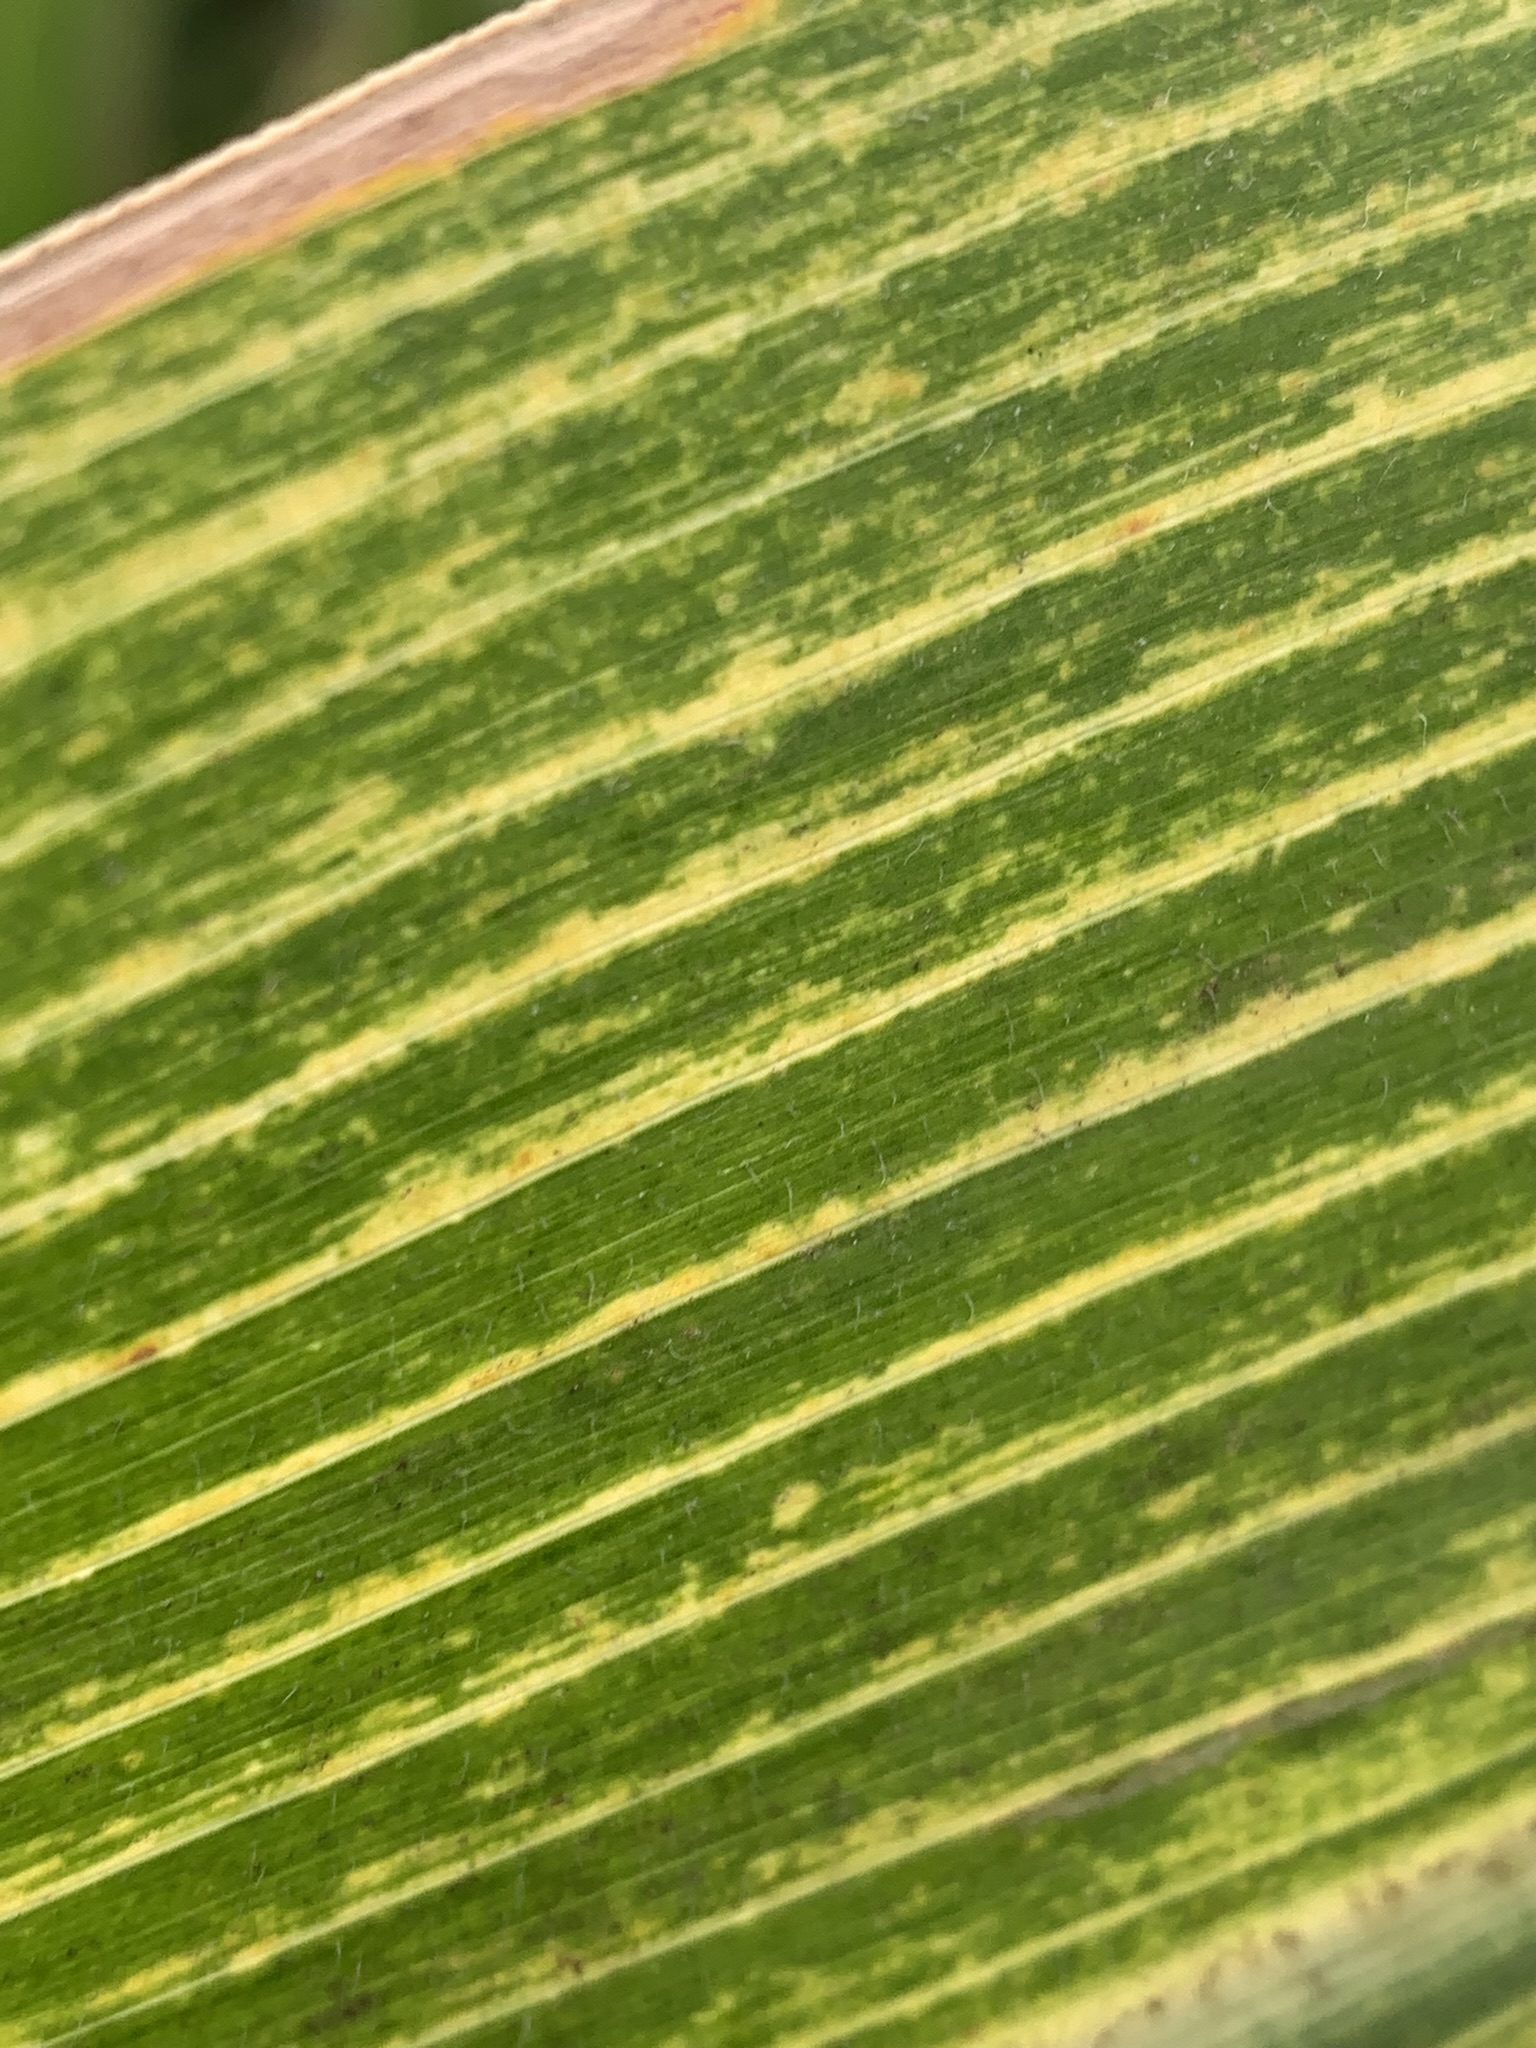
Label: MLN